Asier Garitano

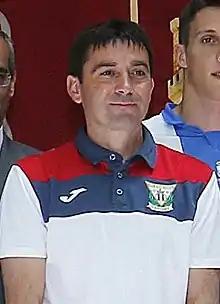
Garitano as Leganés manager in 2016

Asier Garitano Aguirrezábal (born 6 December 1969) is a Spanish football manager and former player who played as a forward, who is currently in charge of Sporting de Gijón.